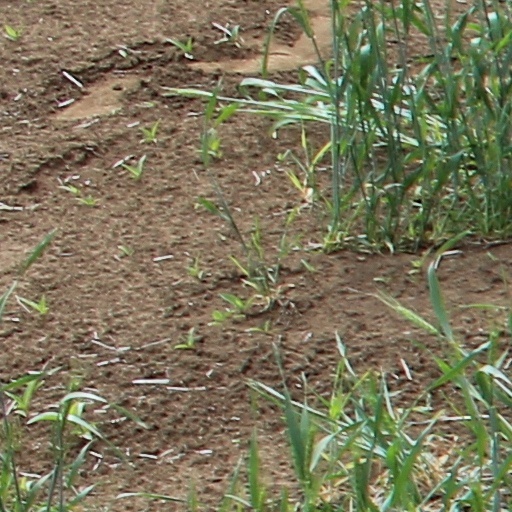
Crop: wheat